Eck Stadium

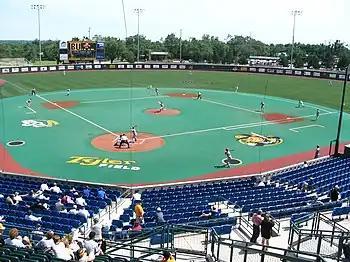
Tyler Field in Eck Stadium (2005)

The Virginia H. Farah All-American Club accommodates nearly 200 fans, and features reserved box seats for up to 96 fans on a veranda level immediately in front of the club.